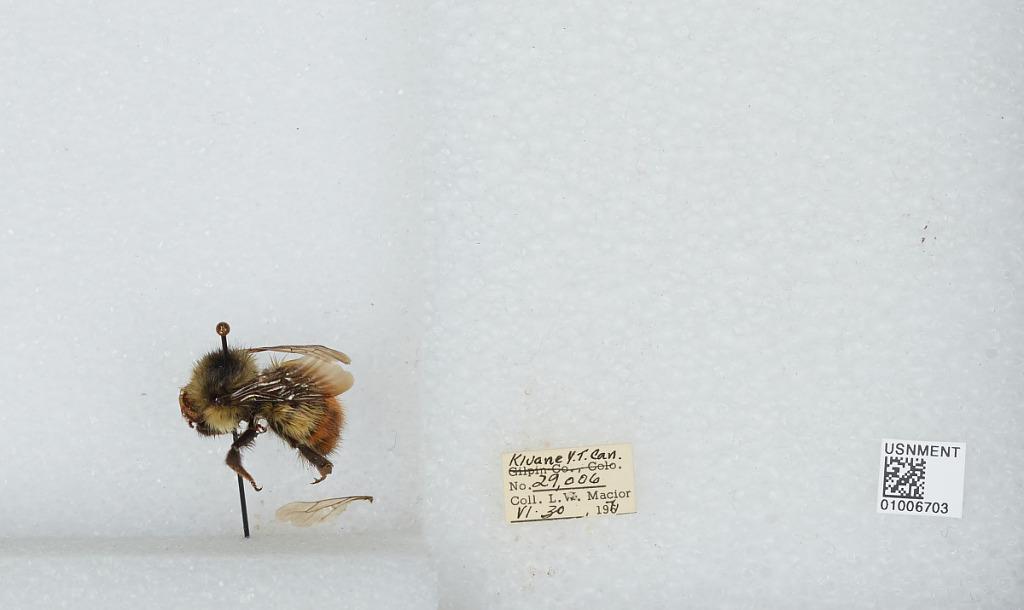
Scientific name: Bombus (Pyrobombus) flavifrons Cresson
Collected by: L. Macior
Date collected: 1971-6-30
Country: Canada
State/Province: Yukon Territory
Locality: Kluane
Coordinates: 60.75, -139.5